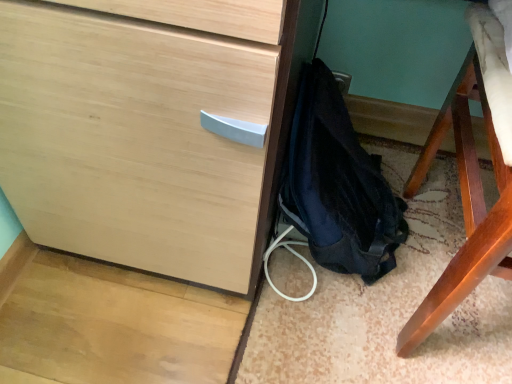
Question: Locate chest of drawers lying on the right of dark blue fabric backpack at lower right. Please provide its 2D coordinates.
Answer: [(0.291, 0.331)]